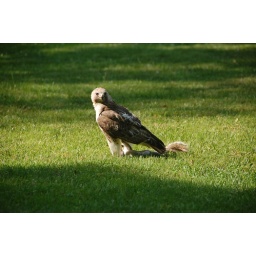
in Northfield, New Jersey, eating a Grey Squirrel that had been hit by a car earlier in the day.